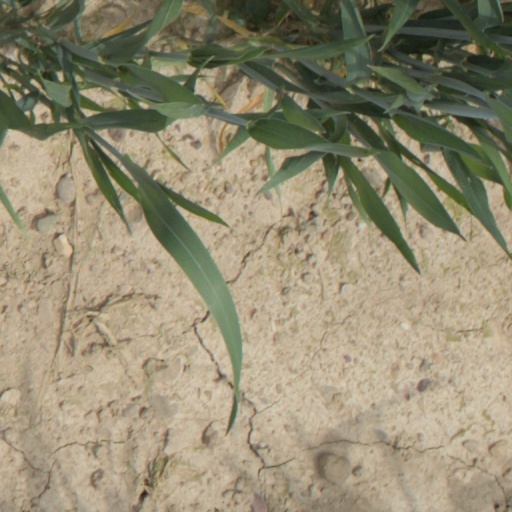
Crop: wheat